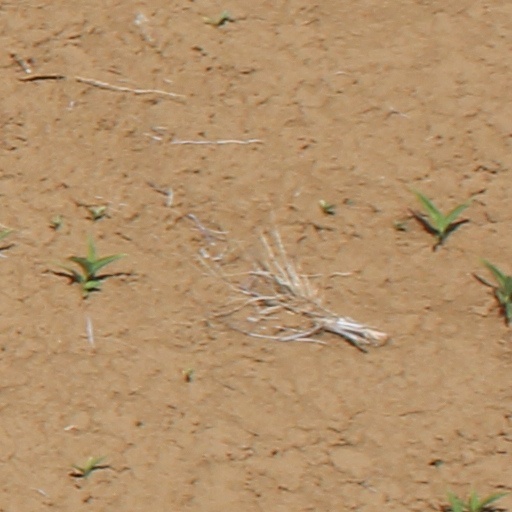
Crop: wheat